De Havilland DH.18

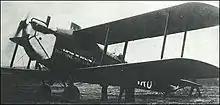
DH.18A "G-EARO" of Instone Air Lines

The first DH.18 was delivered to Aircraft Transport and Travel for use on the Croydon-Paris service, but was wrecked in a forced landing shortly after takeoff from Croydon on 16 August 1920. Two more aircraft were under construction by Airco for Aircraft Transport and Travel when the bankrupt Airco was purchased by BSA, who did not wish to continue aircraft development or production. Geoffrey de Havilland, the chief designer of Airco then set up the de Havilland Aircraft Company, completing the two partly completed aircraft as DH.18As, with improved engine mountings and undercarriages.